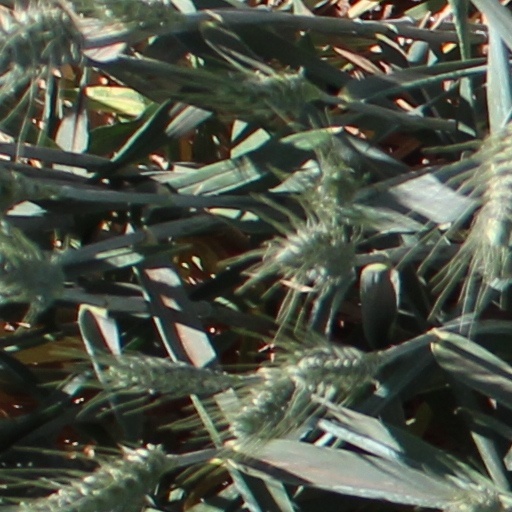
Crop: wheat